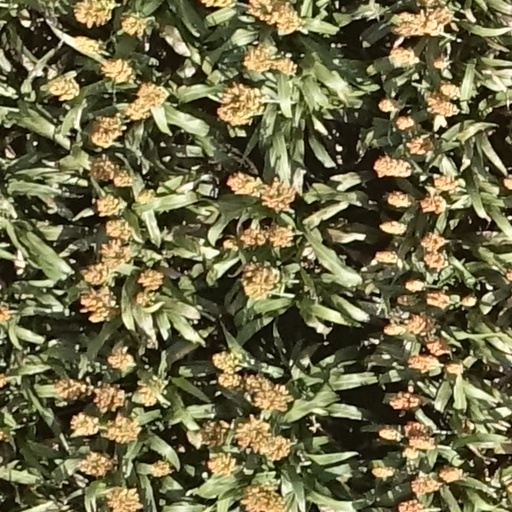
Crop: sorghum